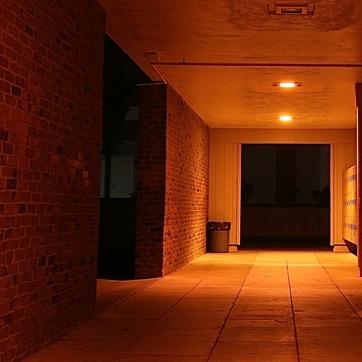
Material: brick